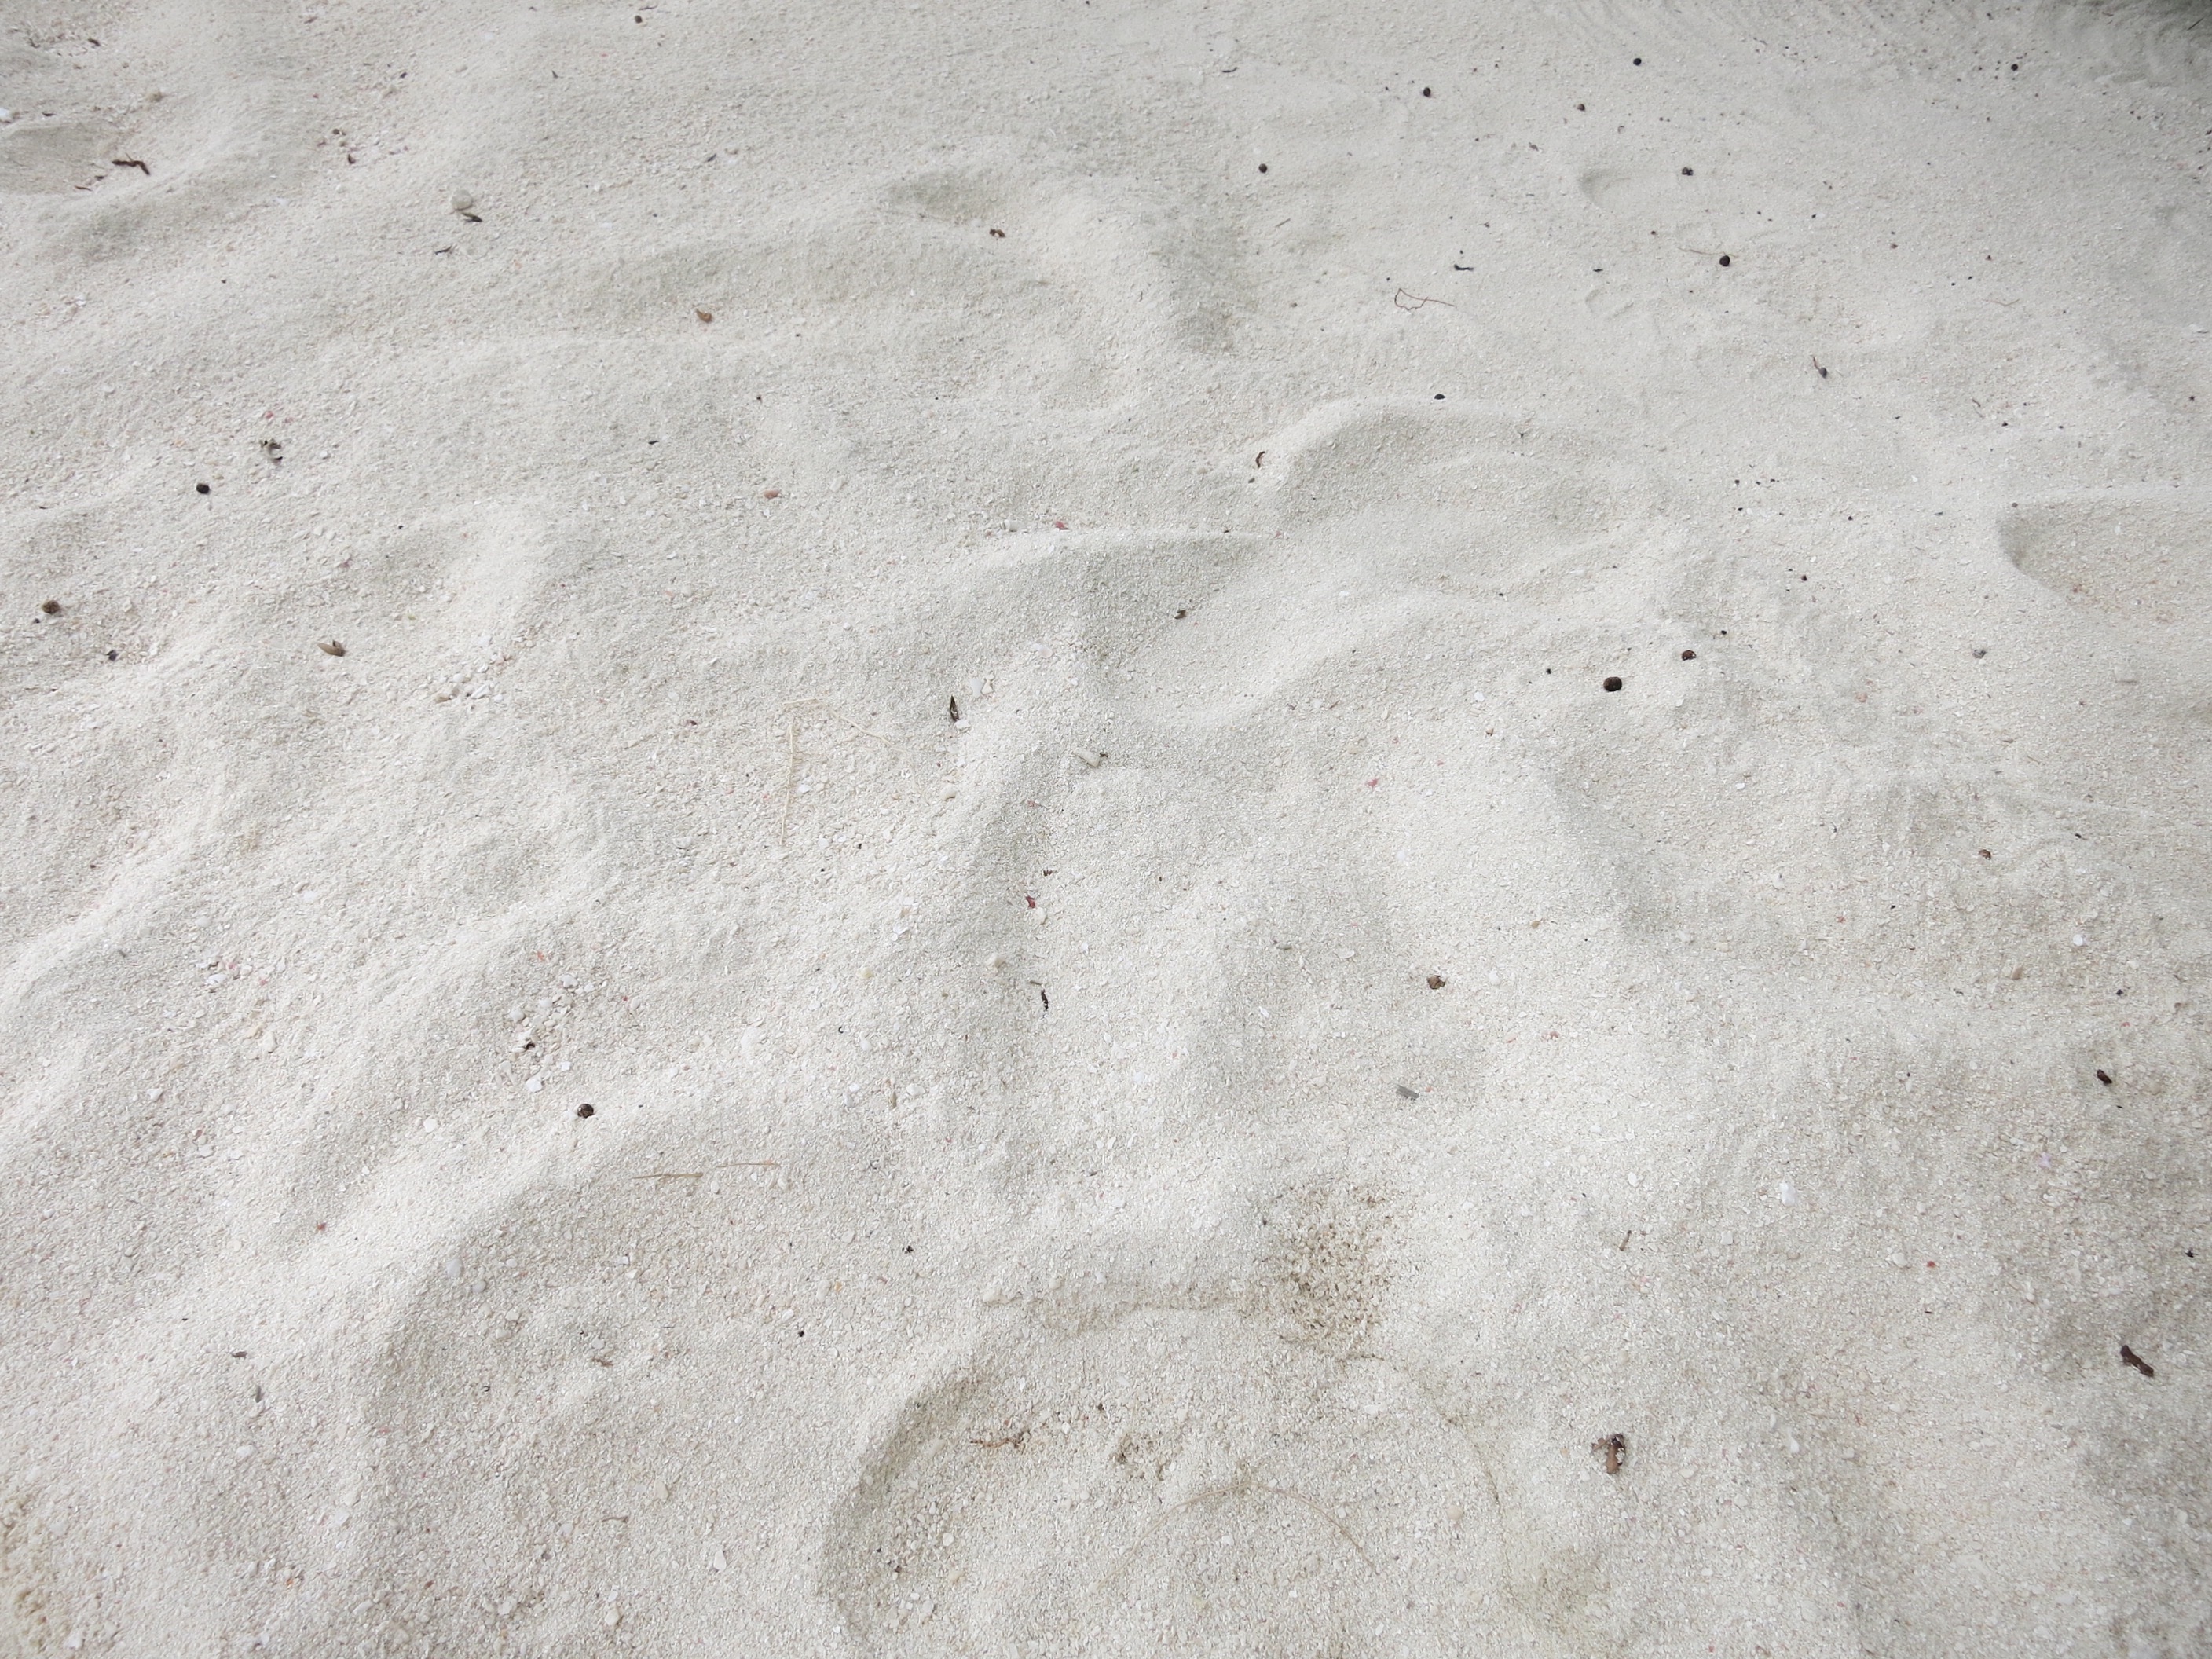
beach, coast, sand, rock, ocean, white, texture, floor, asphalt, summer, soil, tile, material, concrete, white sand, maldives, plaster, sand beach, flooring, road surface, white architecture